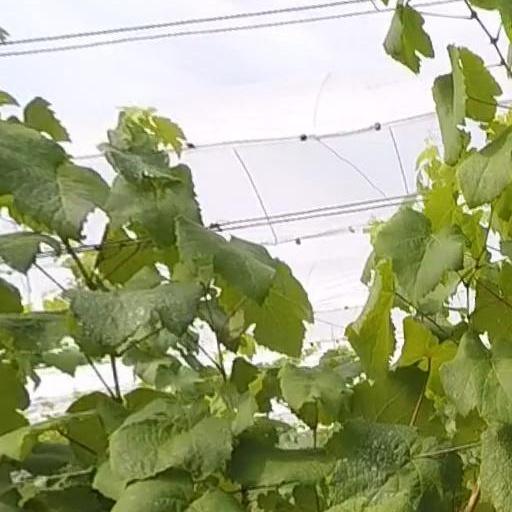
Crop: grape